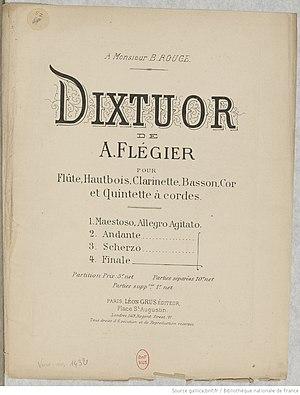
page de titre du ""Dixtuor"" d'Ange Flégier, édition originale Léon Grus, ca. 1899"
En musique, un dixtuor, après le nonette, désigne :